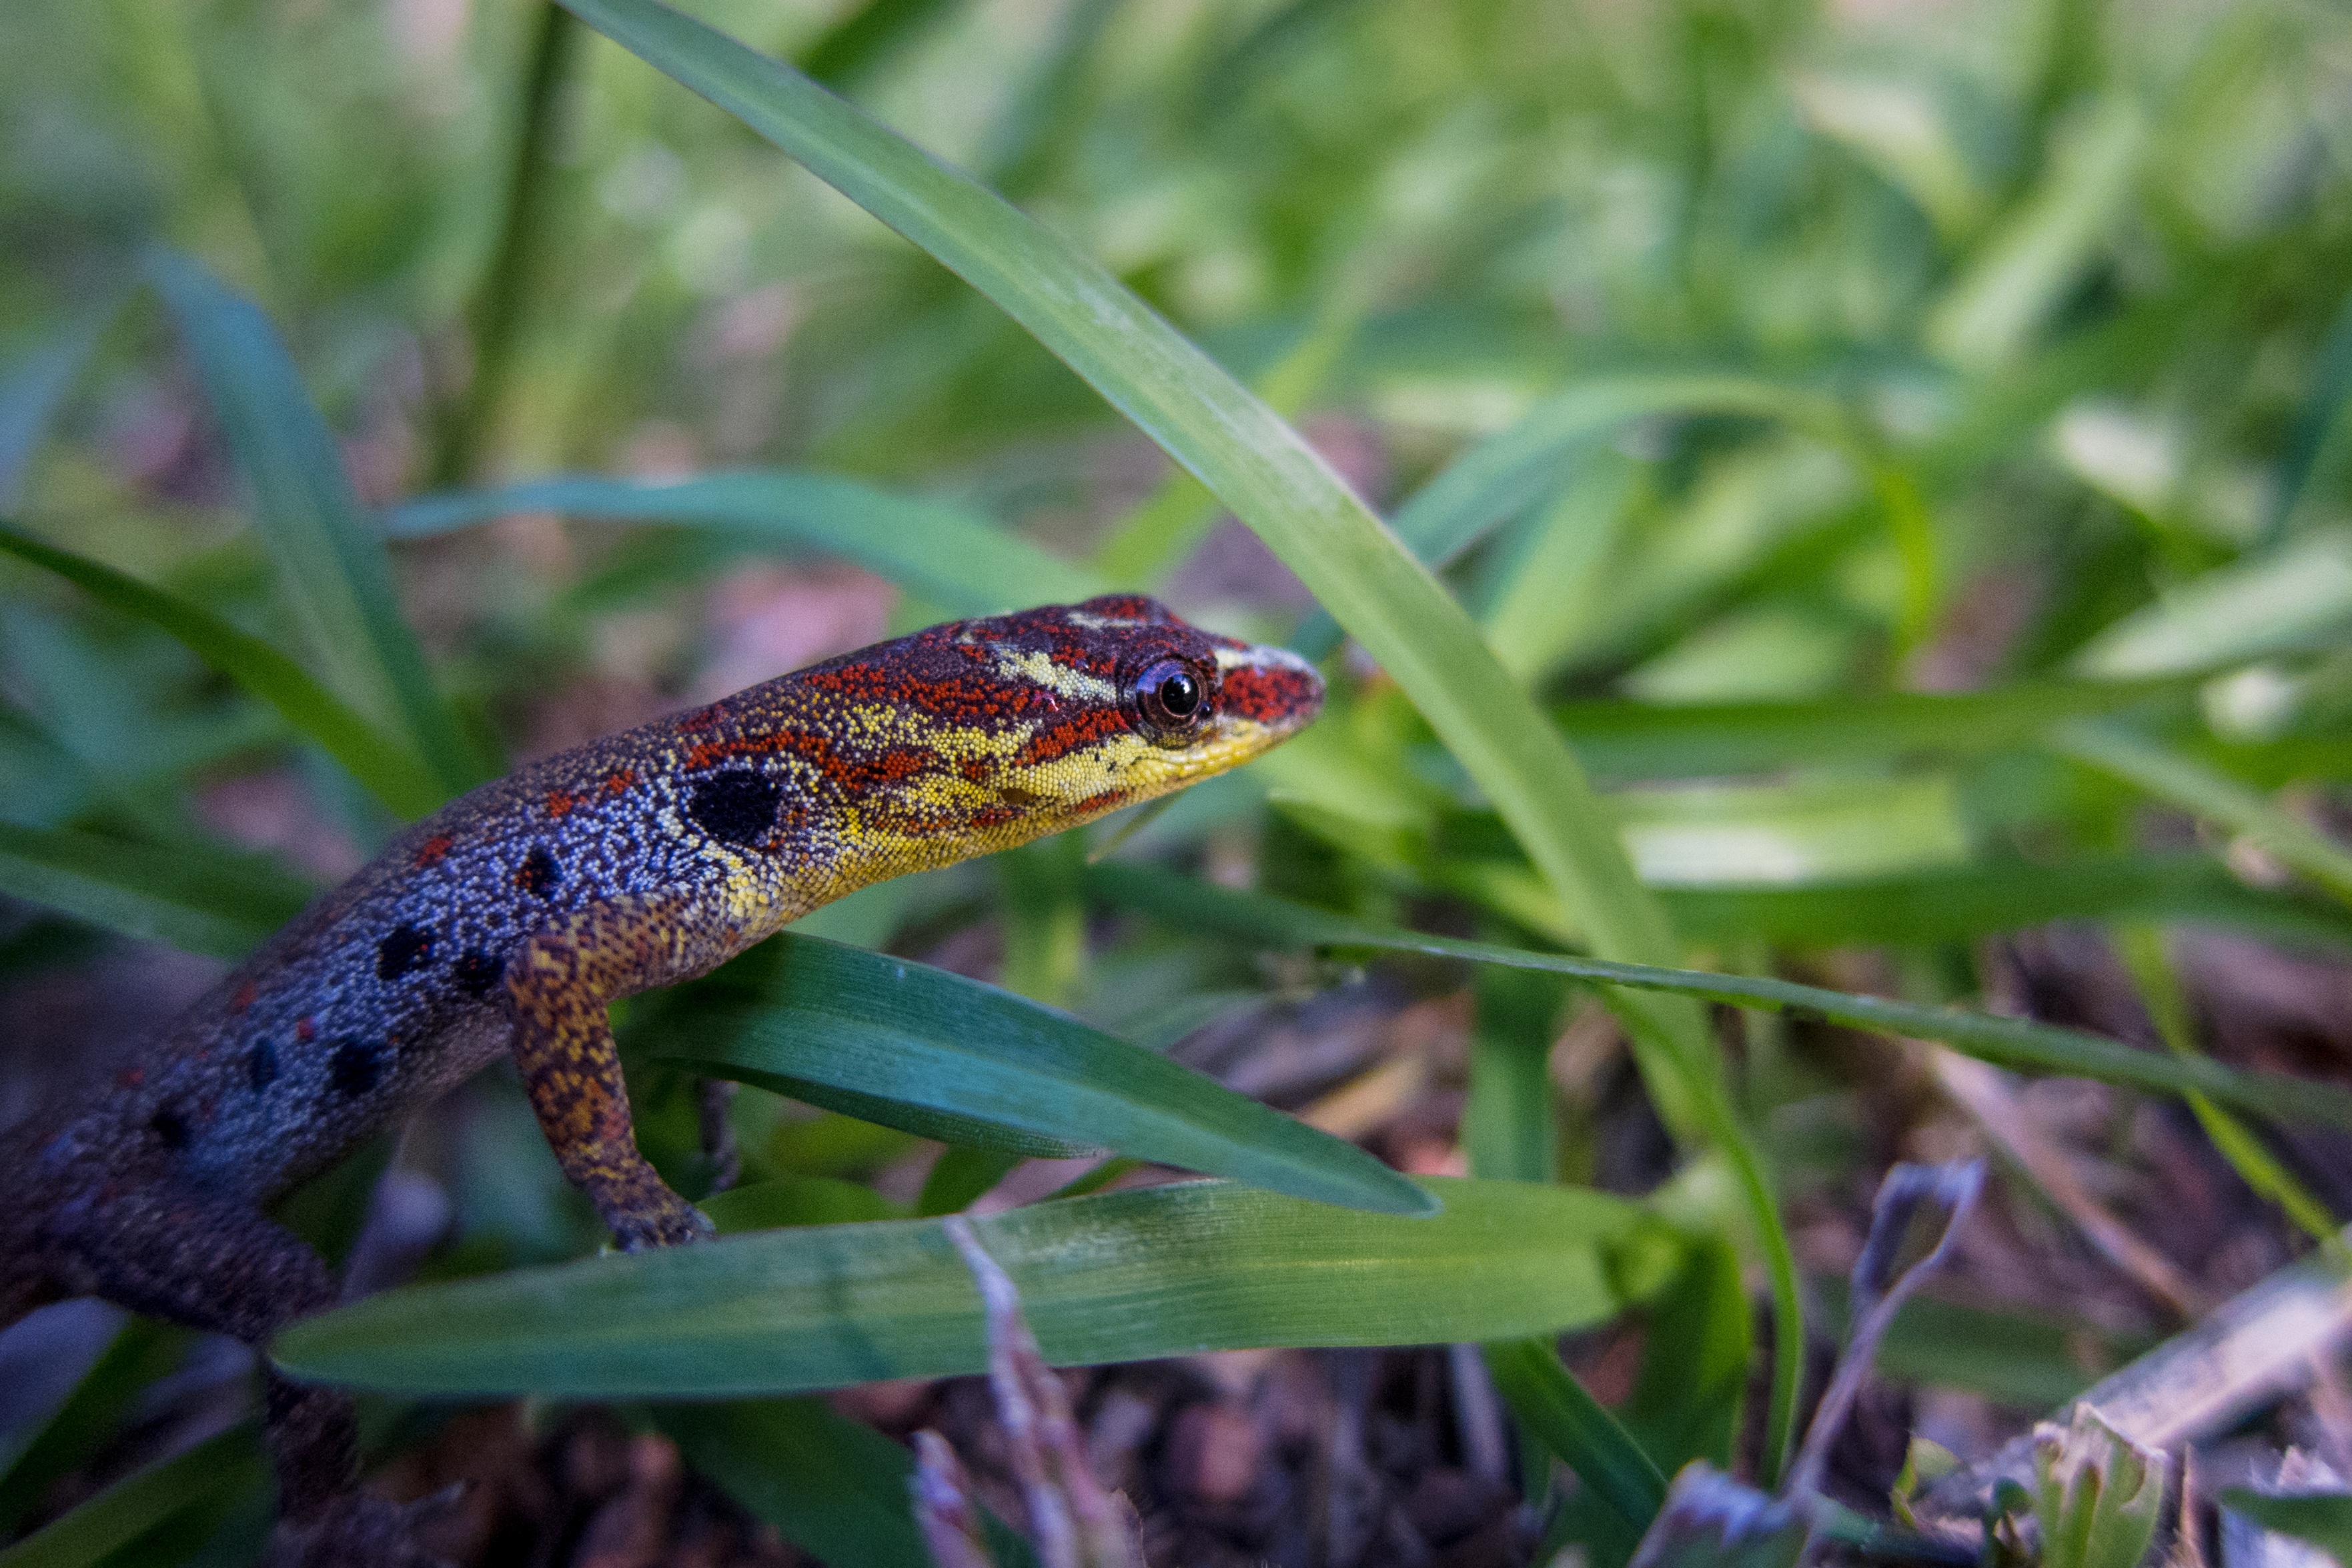
grass, wildlife, reptile, amphibian, fauna, vertebrate, newt, macro photography, lacerta, dactyloidae, scaled reptile, salamandridae, lacertidae, lissotriton, smooth newt